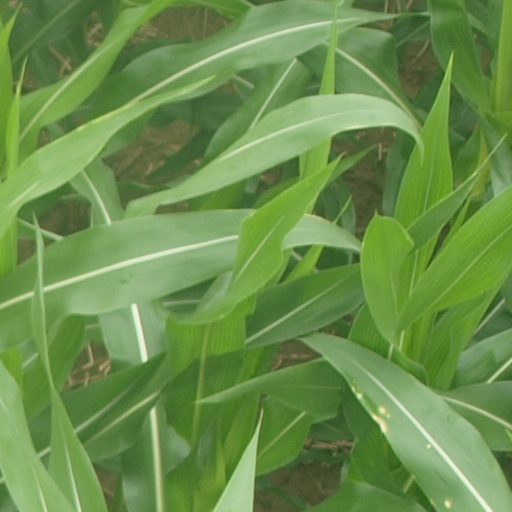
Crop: maize; corn